Christopher Andrew (historian)

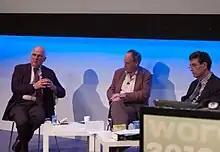
Andrew (right) with Sir Richard Dearlove (left), former Chief of MI6

Andrew produced two studies in collaboration with two defectors and former KGB officers: Oleg Gordievsky and Vasili Mitrokhin. The first of these works, "" was a scholarly work on the history of KGB actions against Western governments produced from archival and open sources, with the critical addition of information from the KGB defector Gordievsky.